2016–17 Yeovil Town F.C. season

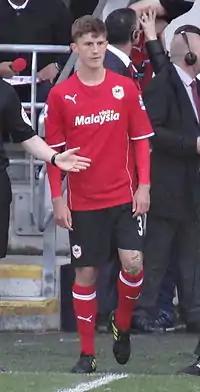
Young defender Tom James signed following his release from Cardiff City.

The opening of the January transfer window, saw Yeovil confirm the signing Birmingham City forward Jack Storer on loan until the end of the season, while midfielder Kyle Copp departed for Southern Premier League side Merthyr Town after only making one appearance for the club. On 2 January, Yeovil's first fixture of the new year saw them travel to Crawley Town where they suffered a 2–0 defeat. After the game the club announced that Bournemouth loanees Matt Butcher and Ben Whitfield had extended their loans until the end of the 2016–17 season, while forward Tahvon Campbell returned to West Brom upon the completion his loan. On 9 January, young right-back joined National League side Kidderminster Harriers on a one-month loan deal. The following day Yeovil faced Reading U23s in the third round of the EFL Trophy. The Berkshire side was reduced to ten men inside the opening 20 minutes, allowing Yeovil to run out comfortable 4–2 winners, with goals from Otis Khan, François Zoko, Omar Sowunmi and an own goal from Jake Sheppard sending the Glovers into the quarterfinals.